India national football team

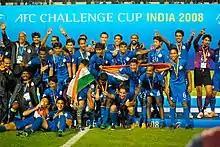
Indian team celebrating their 2008 AFC Challenge Cup victory against Tajikistan

During the early 20th century, India produced one of the best footballers from Asia at that time, Gostha Pal. Pal began playing professional football at the age of 16 in 1911, becoming India's first captain, and was considered one of the best defenders India had ever produced. He was also the first footballer to be awarded Padma Shree in the year 1962, and in 1998, the Government of India introduced a postal stamp in his honour. In the later 1930s, players like R. Lumsden, Noor Mohammed, T. Rahim, K. Prosad, A. Nandi under the leadership of Karuna Bhattacharya played for India who scored a total of 56 goals in 17 matches during the 1938 Australia tour out of which 5 matches were against Australia, where Lumsden scored the first international hat-trick for India.